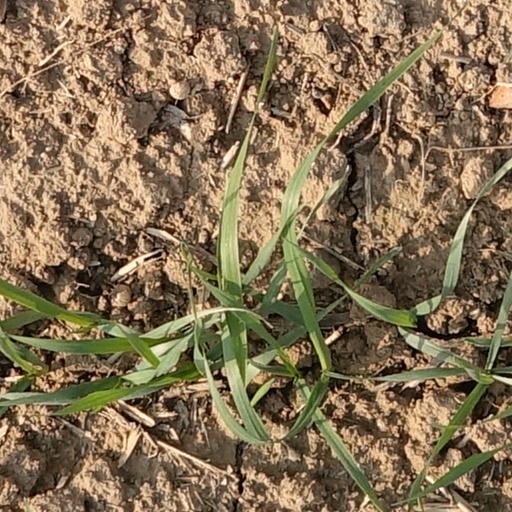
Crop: wheat